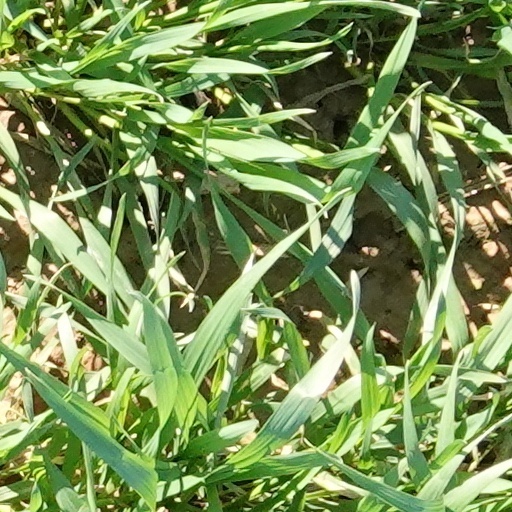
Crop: wheat